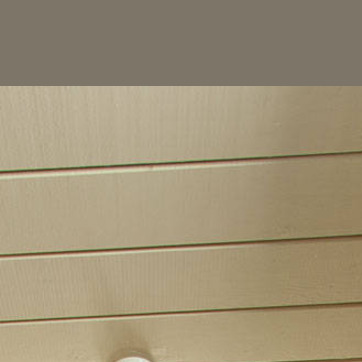
Material: painted